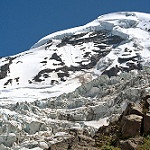
Scene: Outdoor